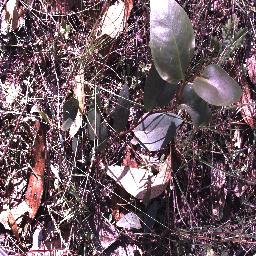
Label: negative